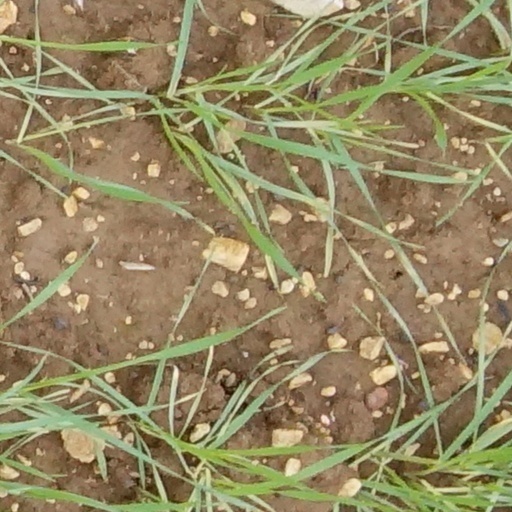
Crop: wheat